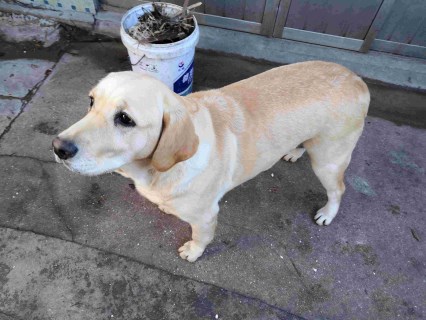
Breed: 3580-n000122-Labrador_retriever